Song of Roland

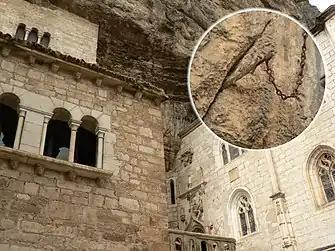
The replication of the sword found in the cliff-face next to Rocamadour's sanctuary.

According to the Song of Roland, the legendary sword called Durandal was first given to Charlemagne by an angel. It contained one tooth of Saint Peter, blood of Saint Basil, hair of Saint Denis, and a piece of the raiment of the Blessed Virgin Mary, and was supposedly the sharpest sword in all existence. In the story of the Song of Roland, the weapon is given to Roland, and he uses it to defend himself single-handedly against thousands of Muslim attackers. According to one 12th-century legend from the French town of Rocamadour, Roland threw the sword into a cliffside. A replication of the legendary sword can be found there, embedded into the cliff-face next to the town's sanctuary.